Doris Dear

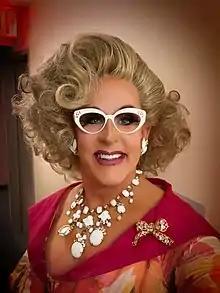

Doris Dear is a fictional female actor, cabaret singer and comedian created and played by Ray DeForest.